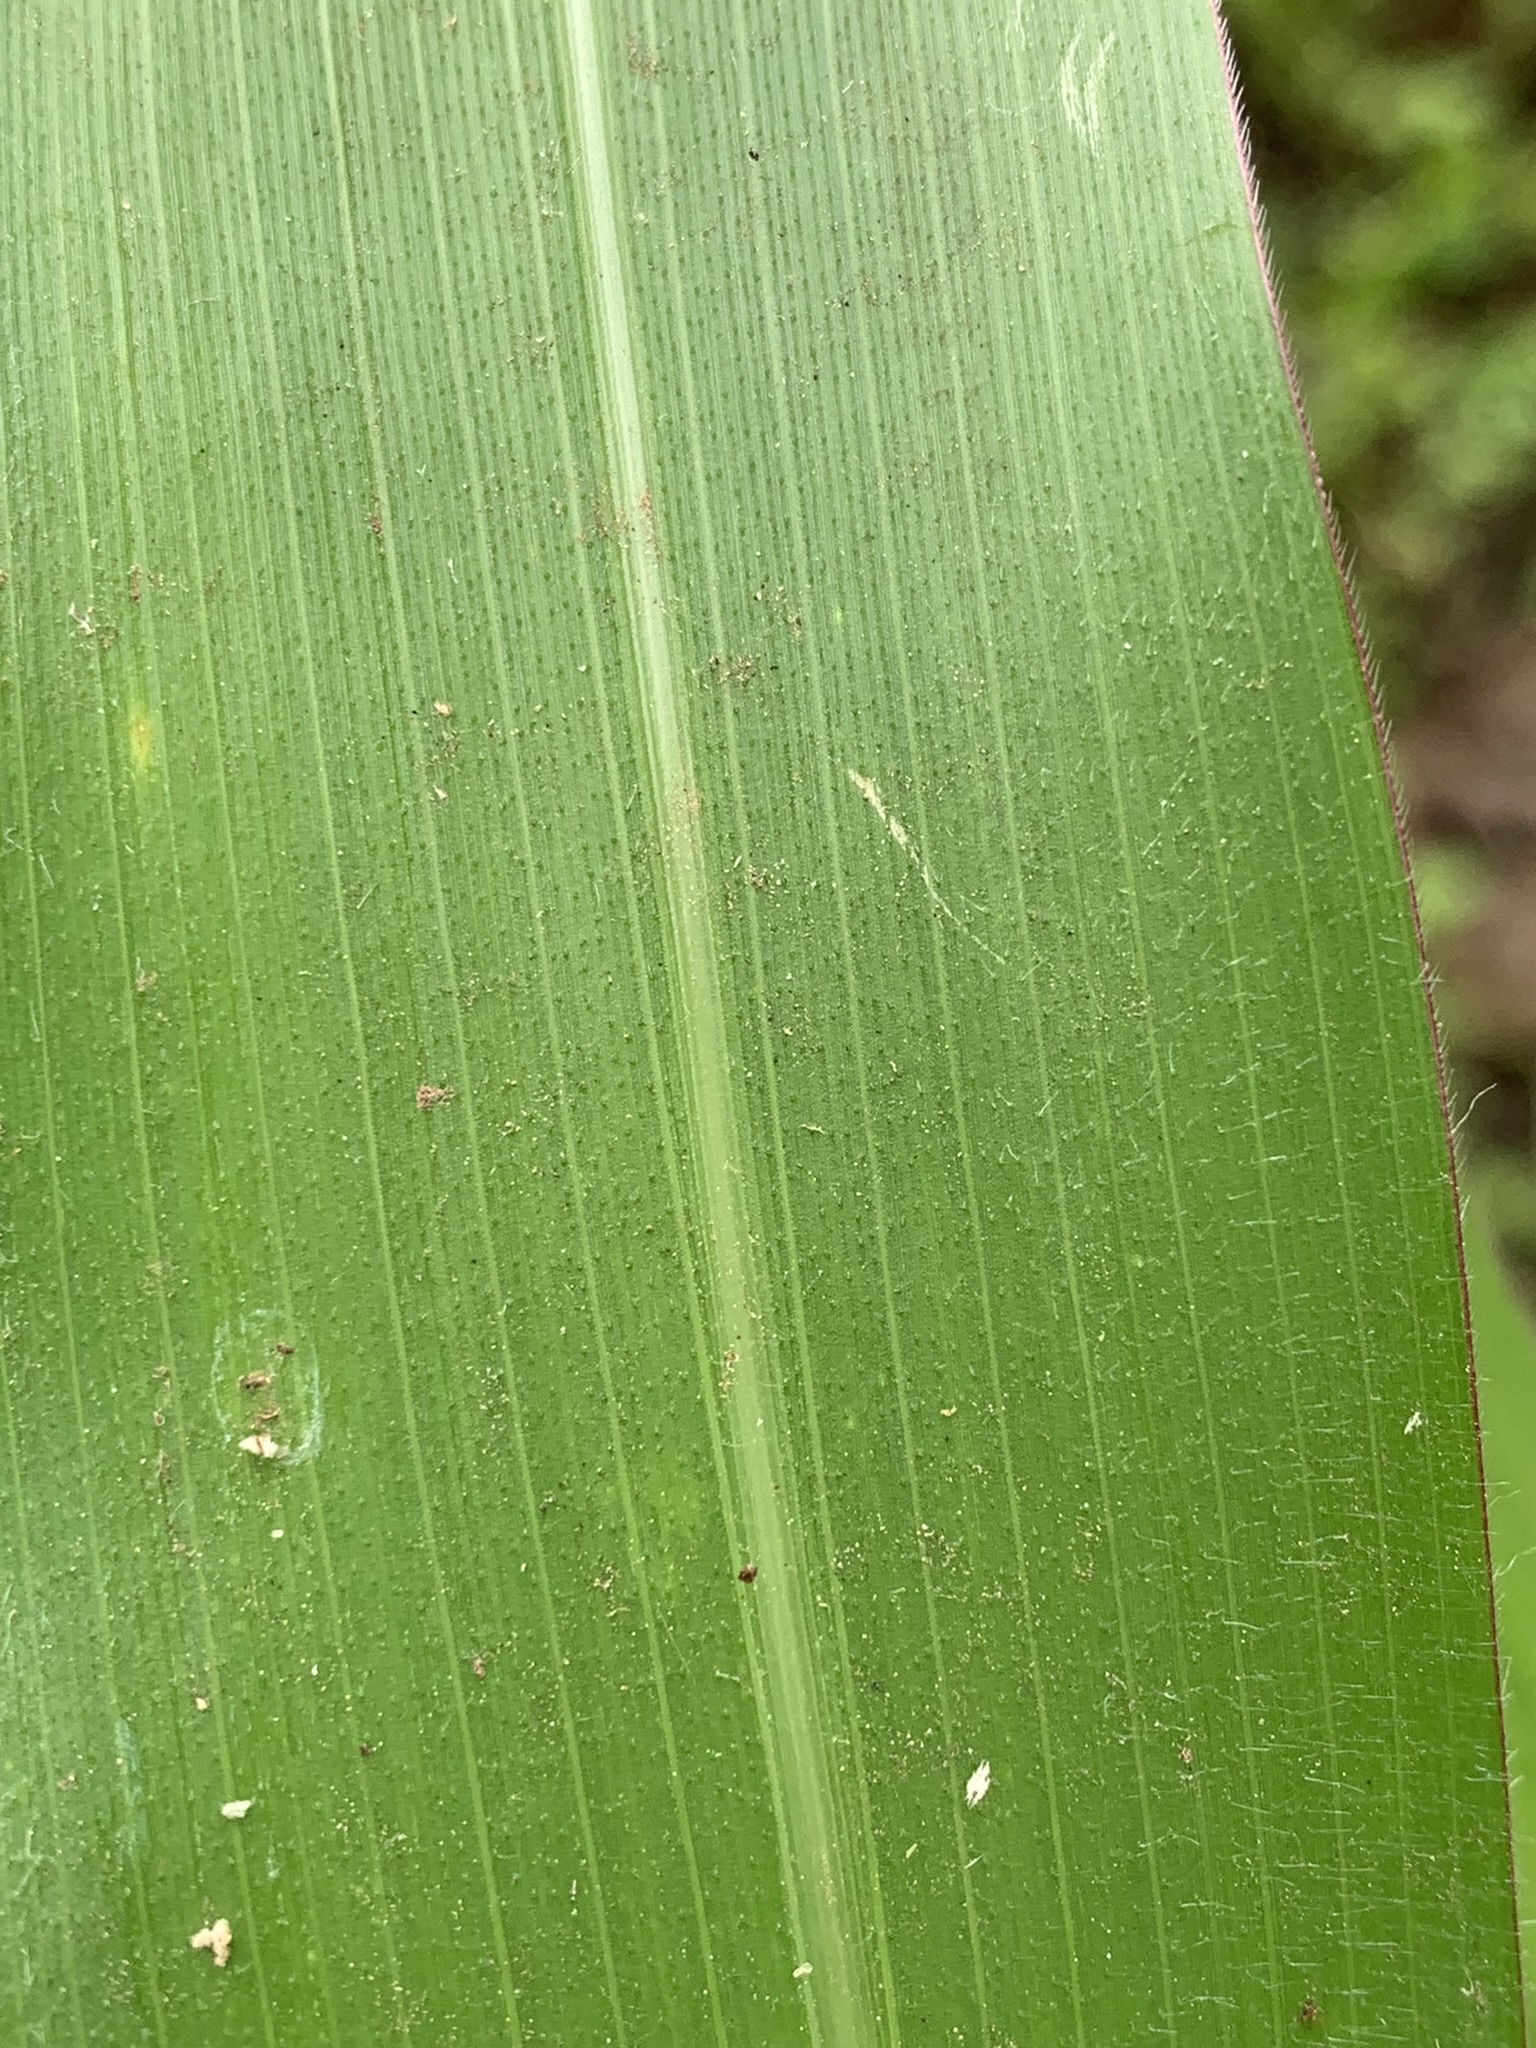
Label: Healthy